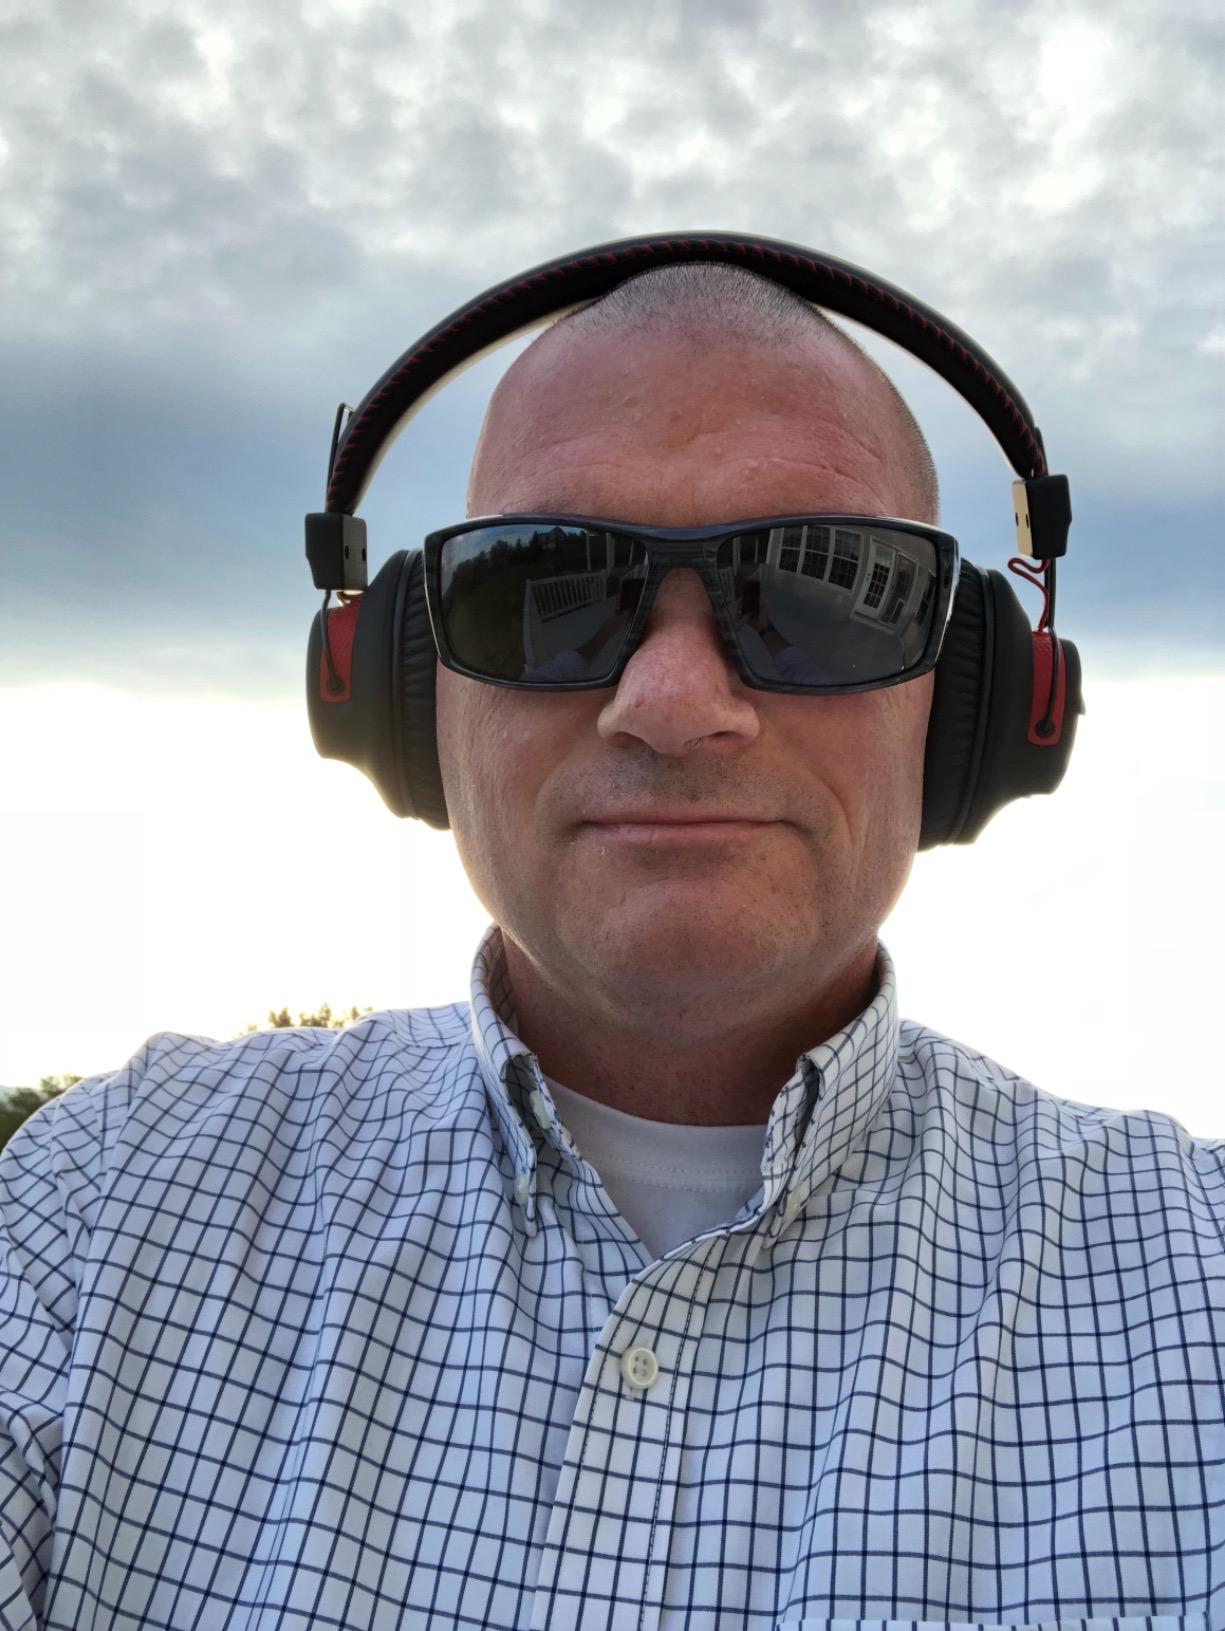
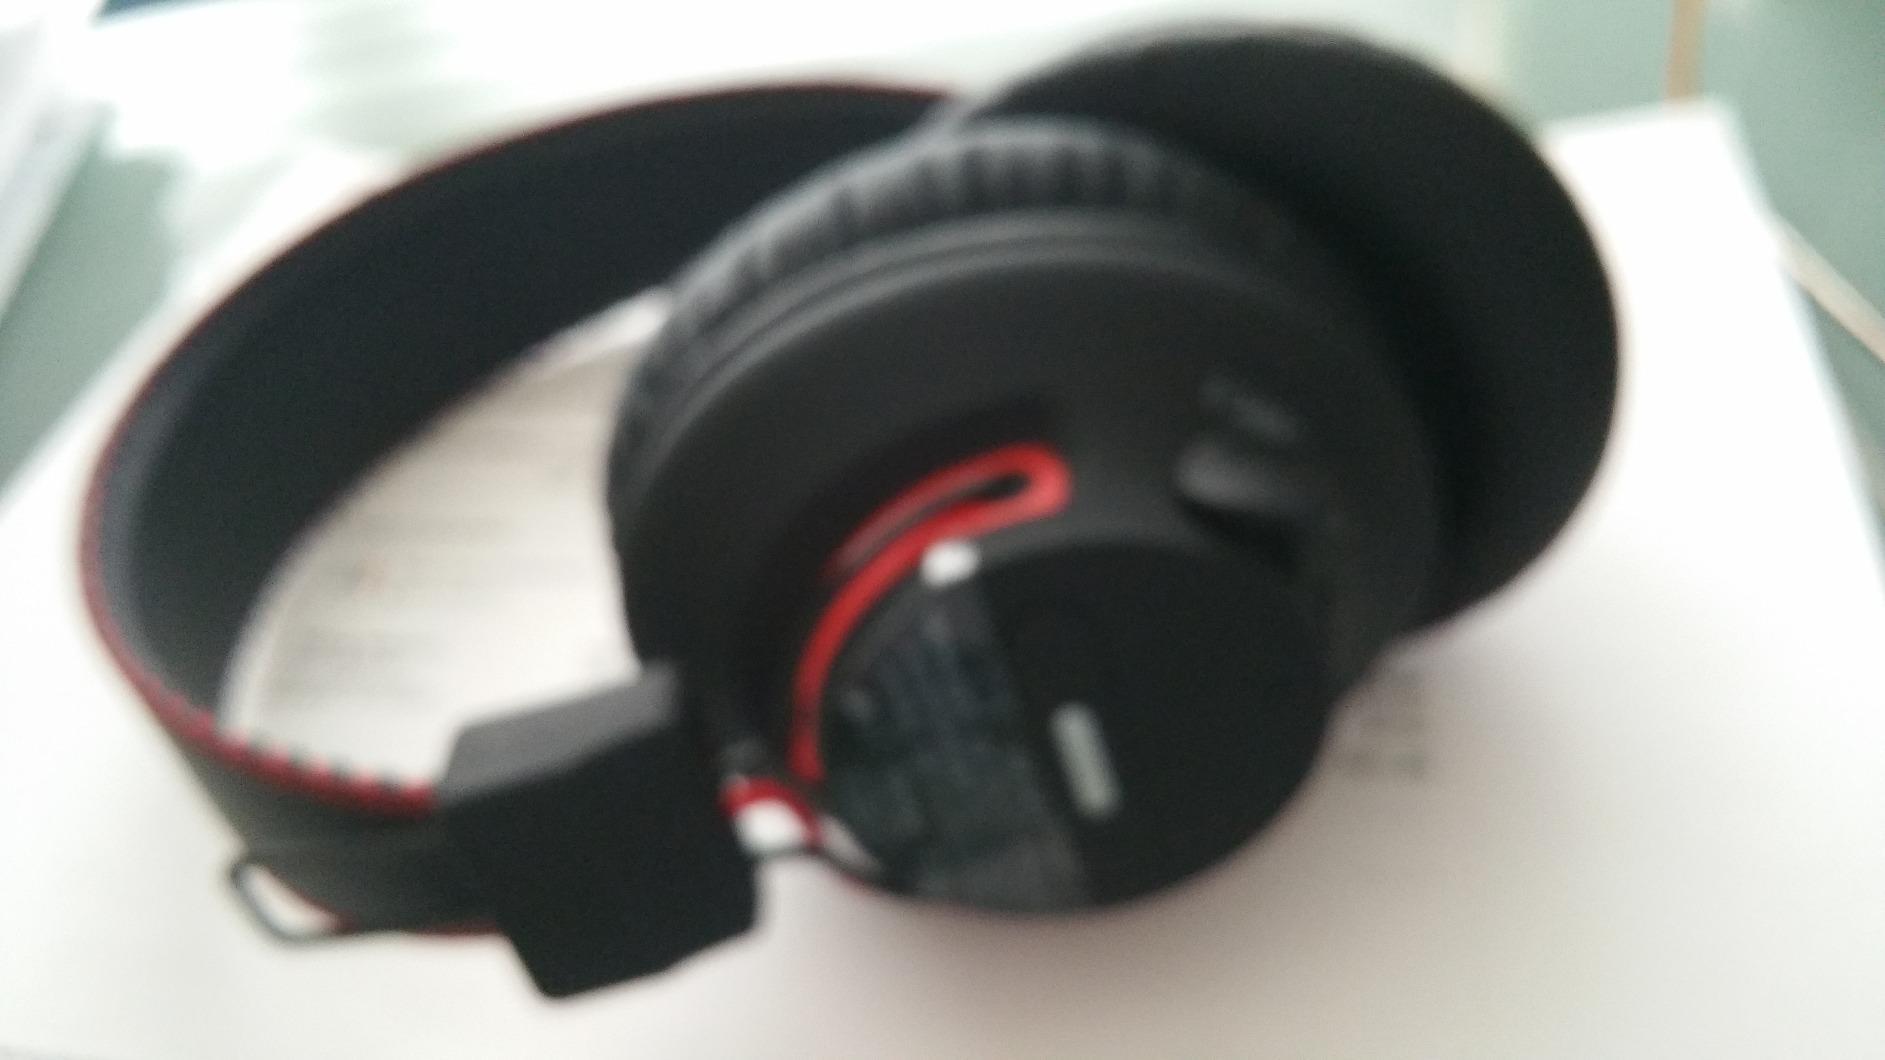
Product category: headphones
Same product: yes